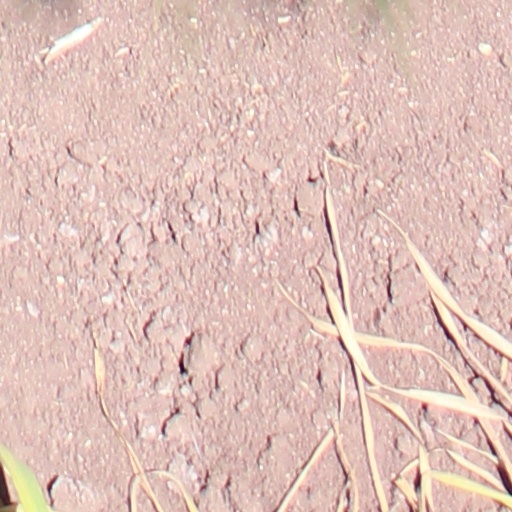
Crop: wheat